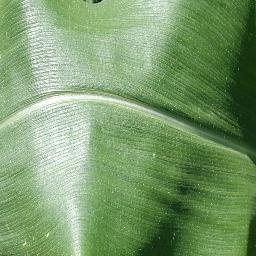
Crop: corn
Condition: (maize)_healthy